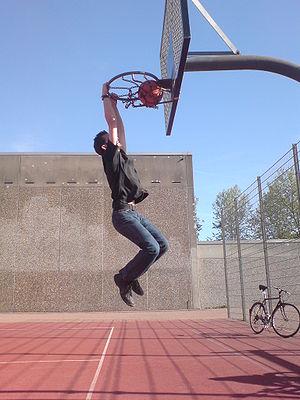
Ce lexique liste des termes spécifiques au basket-ball.